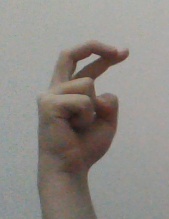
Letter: zay